Darod

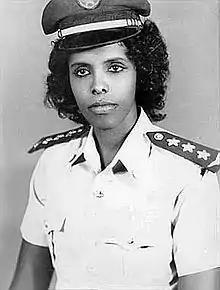
Asli Hassan Abade, first and only female Somali pilot

Mohamed Aden Sheikh, Marean premier Somali intellectual and former head of Somali Technological Development, Minister of Information, Minister of Education, Head of the Ideology Bureau SRRC